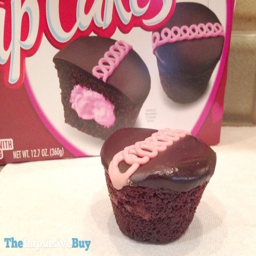
close up of the most dangerous junk food in history .